Frank W. Milburn

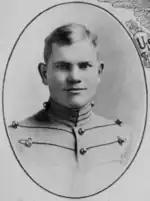
At West Point in 1914

Milburn attended the United States Military Academy and was commissioned as a second lieutenant in June 1914. During World War I, Milburn served in the Panama Canal Zone. Subsequently, Milburn served in a variety of infantry assignments, among them the 5th, 33rd, 15th, and 28th Infantry Regiments.